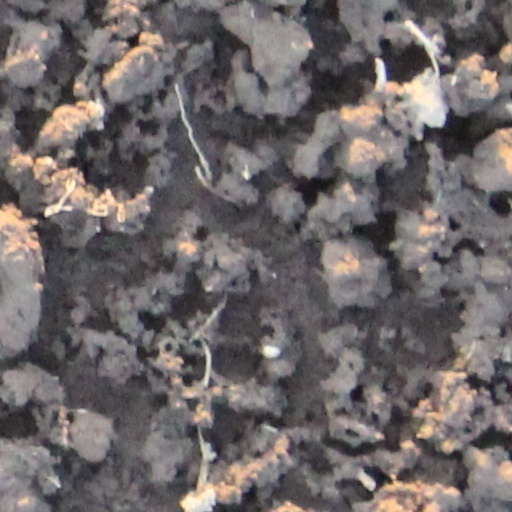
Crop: wheat